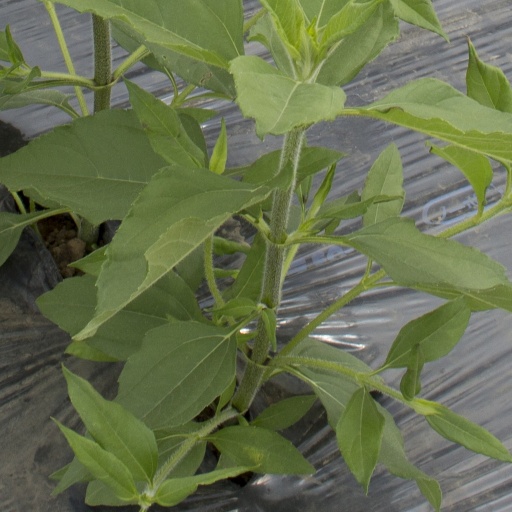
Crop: Jerusalem artichoke